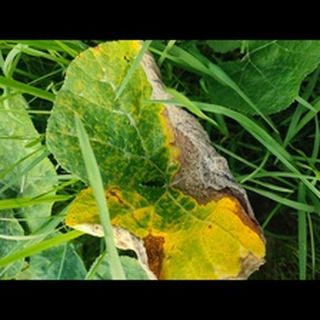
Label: pumpkin_downy_mildew